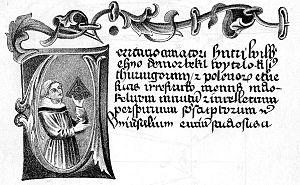
Vitellion - dont le nom apparaît sous les différentes formes Erazmus Ciolek Witelo, Witelon, Vitellio, Vitello, Vitello Thuringopolonis, Erazm Ciołek, est un moine de Silésie qui se consacra particulièrement à la philosophie naturelle. Il est surtout connu par son traité d'optique, De perspectiva.